Diego de San Francisco Tehuetzquititzin

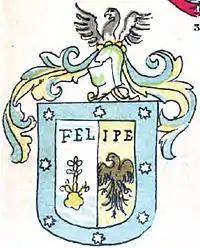
Don Diego's coat of arms.

On 23 December 1546, a "cédula" was issued by Charles V and his mother Joanna granting don Diego a personal coat of arms in recognition of his service, particularly in the war in Nueva Galicia, and so that "other [Indian] nobles will be inspired to serve us". His arms included the indigenous symbol of Tenochtitlan — a prickly pear cactus growing out of a stone in the middle of a lake — which would centuries later feature in the coat of arms of Mexico, as well as an eagle that may represent Huitzilopochtli.